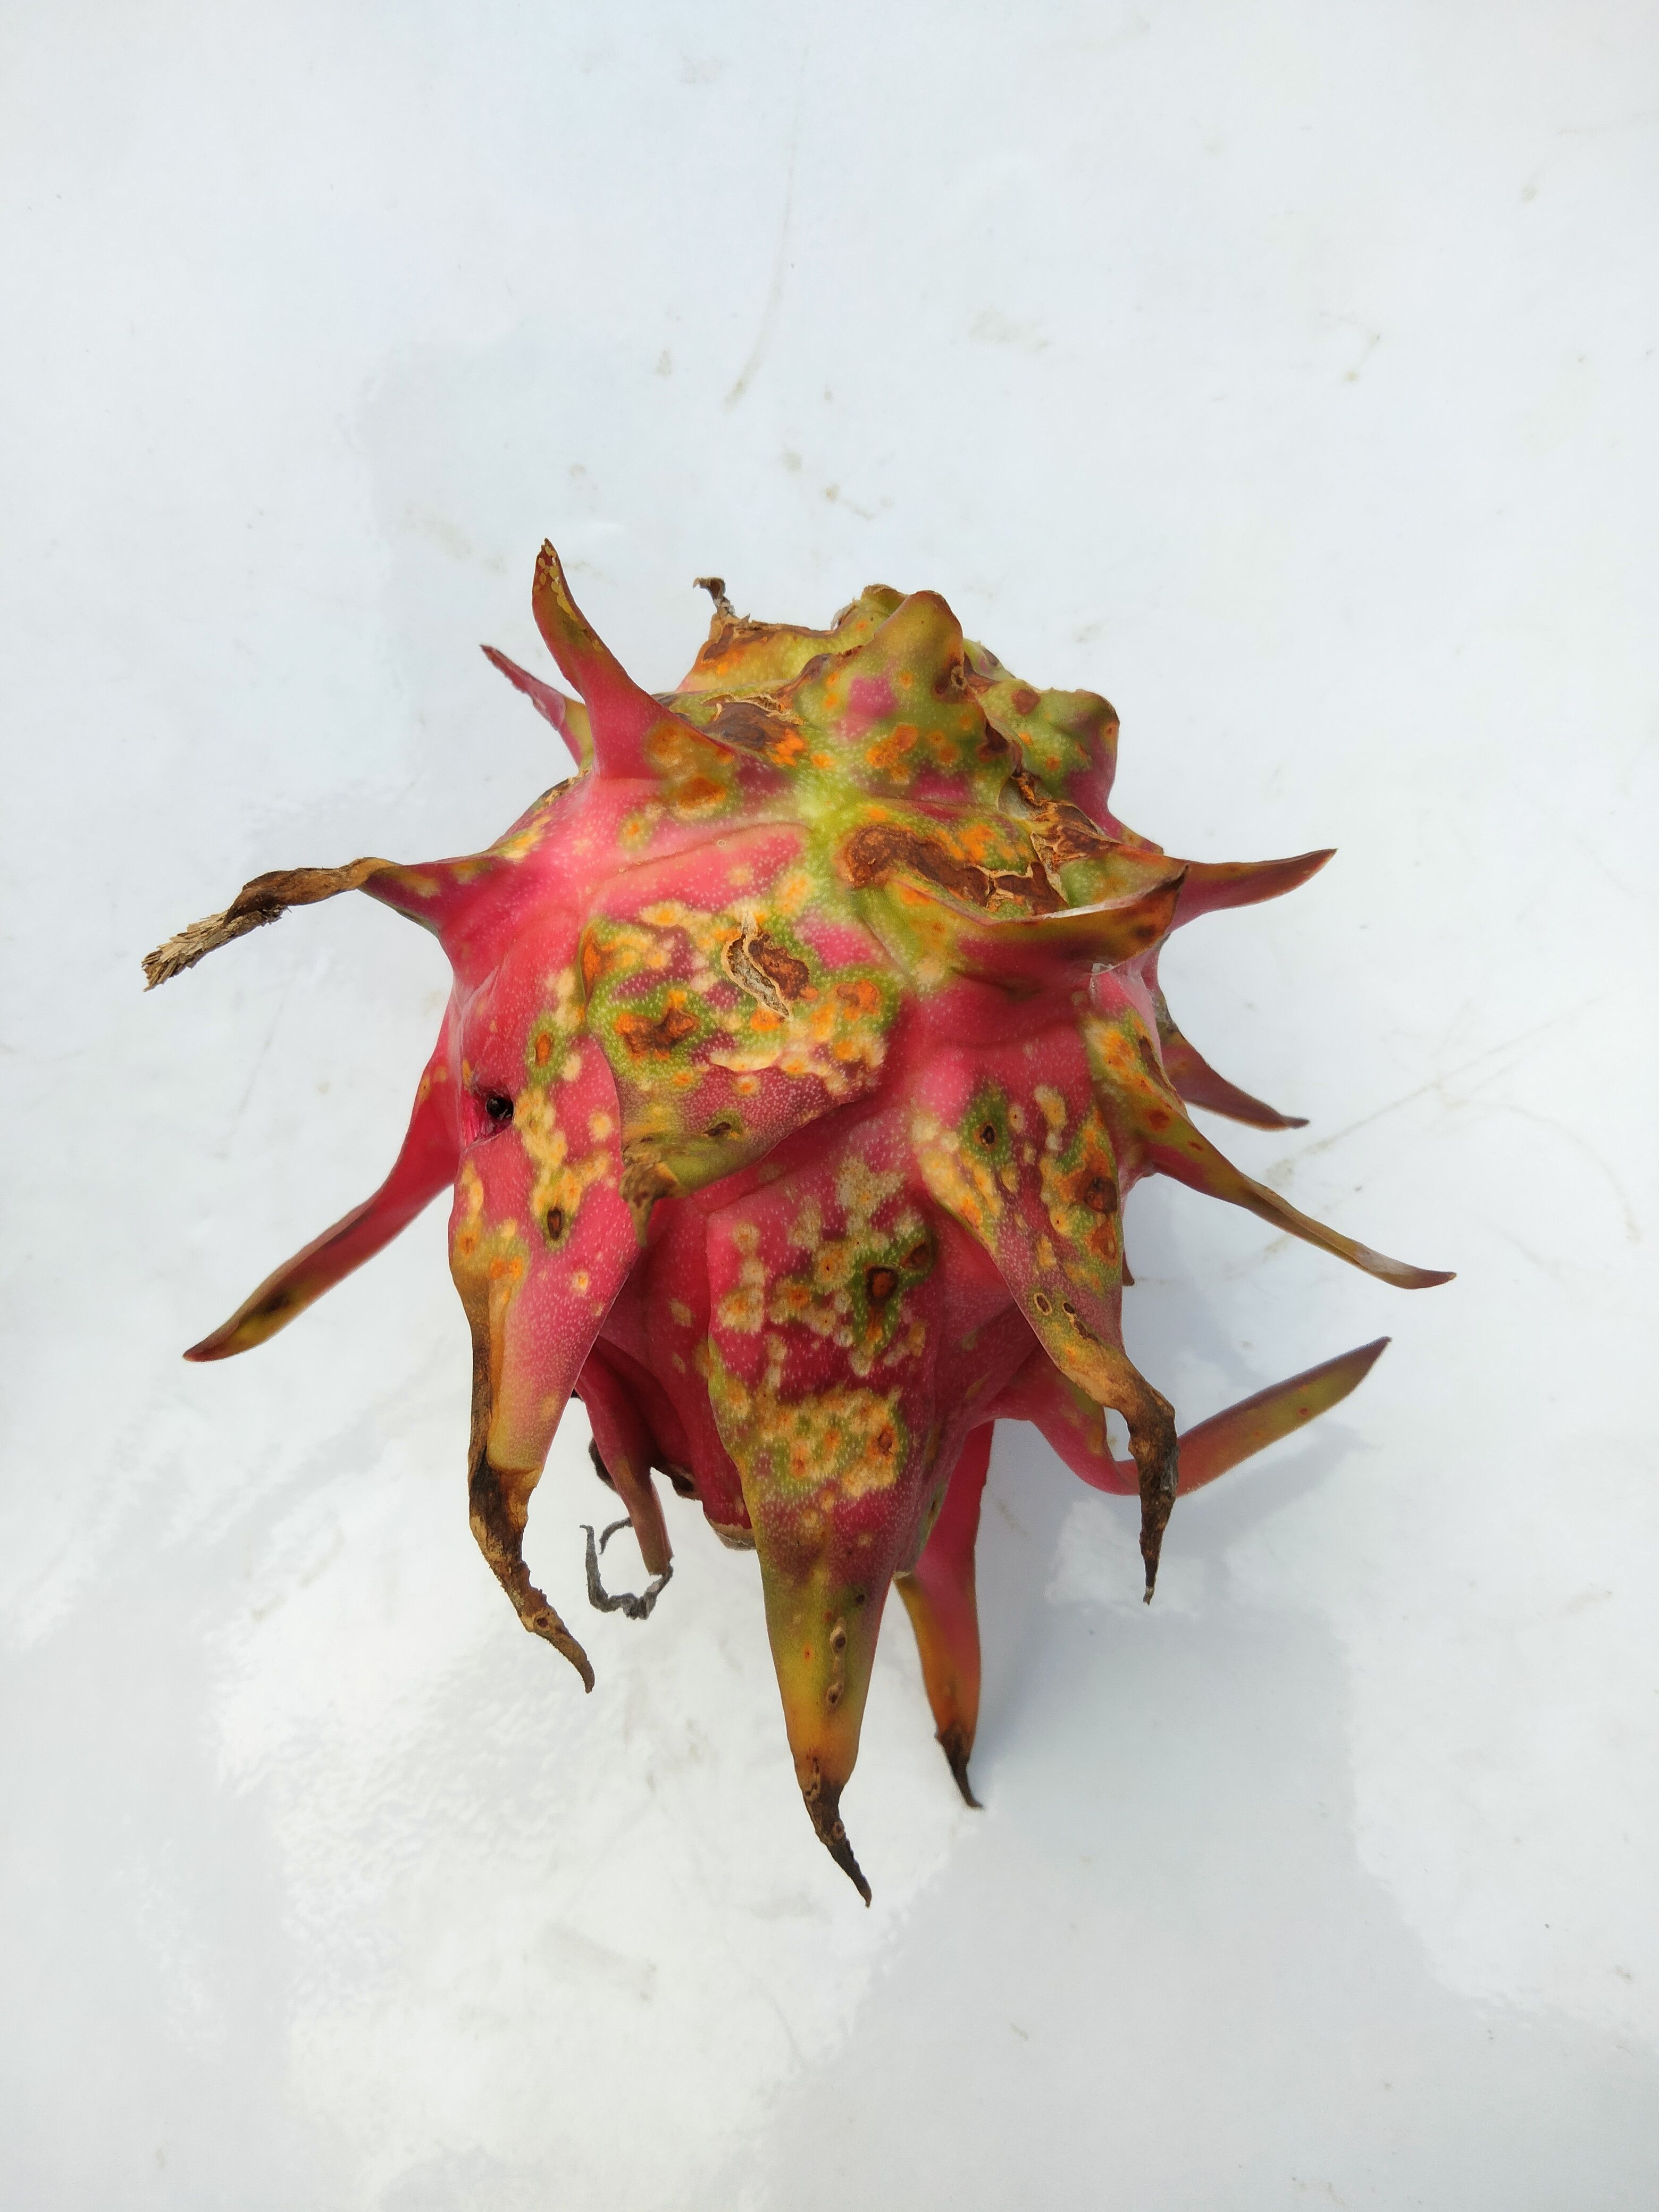
Label: Bad fruit